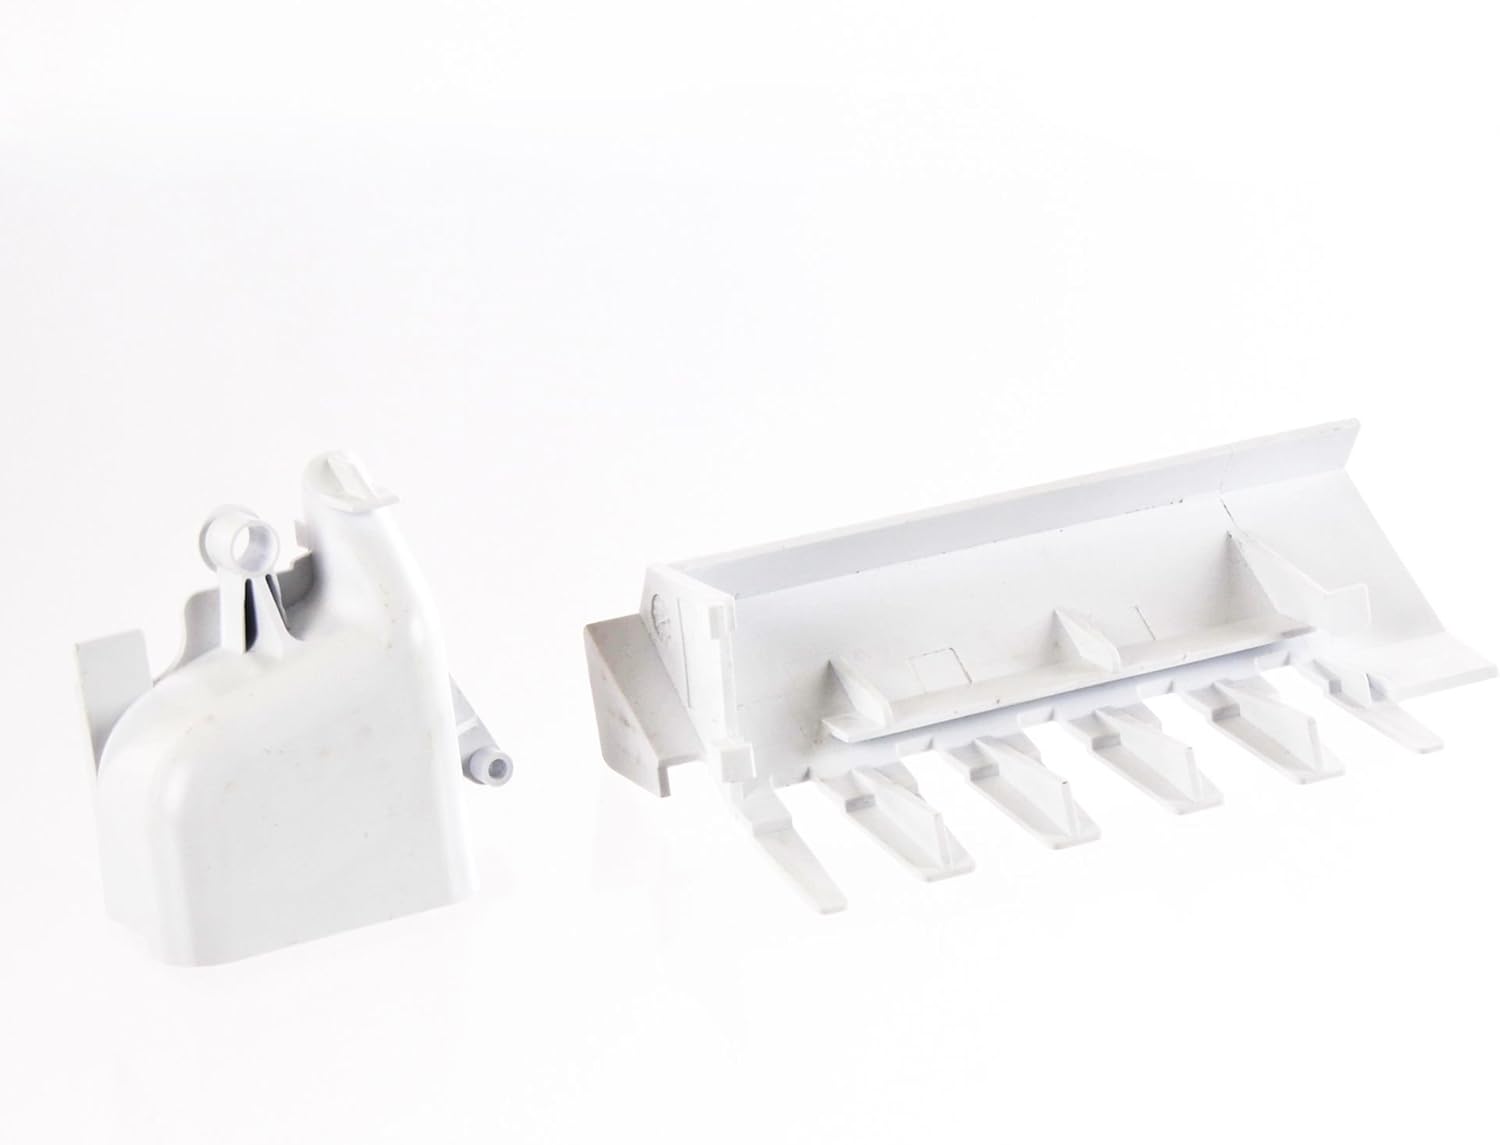
Whirlpool Part Number W10297245: ARM-STRIPR
Category: Tools & Home Improvement
ARM - STRIPPER
Features: ARM - STRIPPER | Works with the following models: Whirlpool 7GS2FHAXTA00, Whirlpool 7GS2FHAXTA01 | Whirlpool 7GS2FHAXTA02, Whirlpool 7GS2HAXMS00, Whirlpool 7GS2HEXMQ00, Whirlpool 7GS2HEXMS00